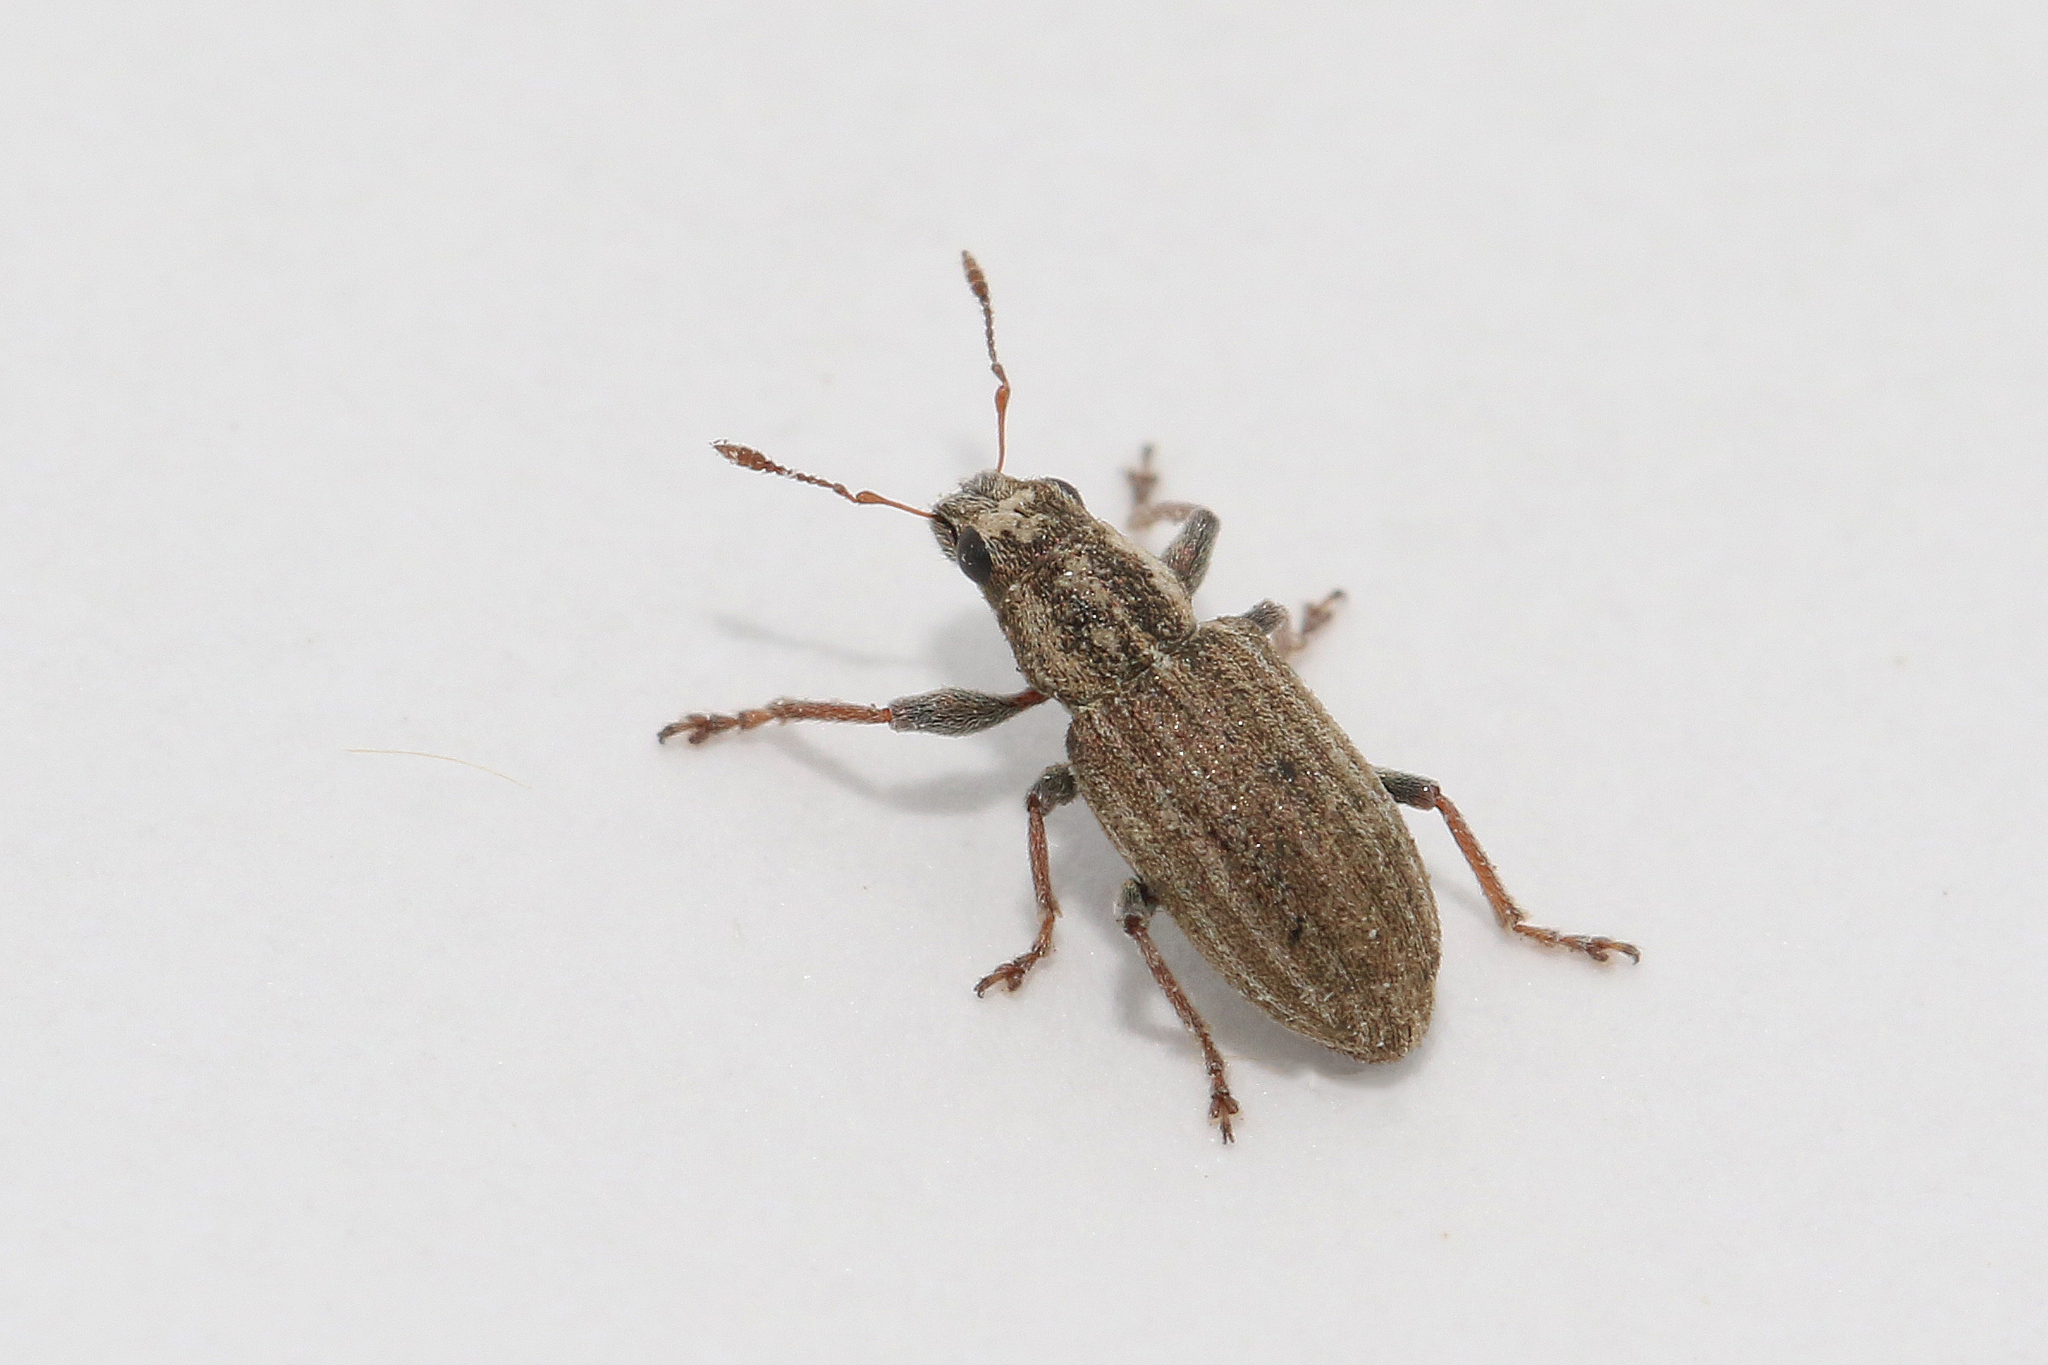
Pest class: pea_leaf_weevil